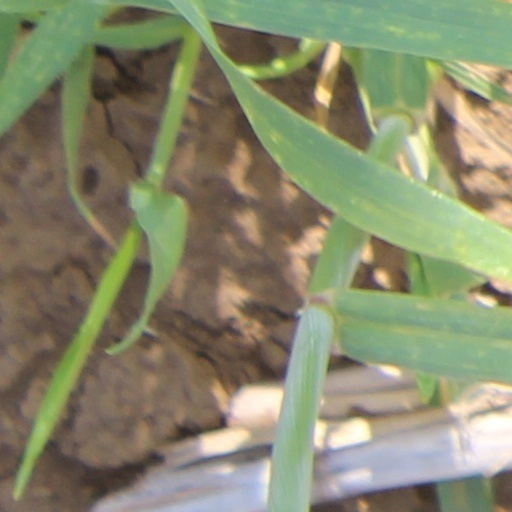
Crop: wheat